John Fredriksen

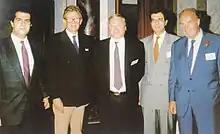
Fredriksen (centre) and Stelios Haji-Ioannou (far left) at a meeting in 1989.

John Fredriksen (born 10 May 1944) is a Norwegian-born Cypriot oil tanker and shipping billionaire businessman based in London. He owns the world's largest oil tanker fleet and has major interests in the offshore driller Seadrill, the fish farming company Mowi, and the dry bulk company Golden Ocean Group. Through his investment companies Hemen Holdings and Meisha, Fredriksen controls the companies Frontline, Avance Gas Holding Ltd. and Flex LNG Ltd. In 2010–2011, Frontline owned 9.6 percent of another large tanker company, Overseas Shipholding Group.